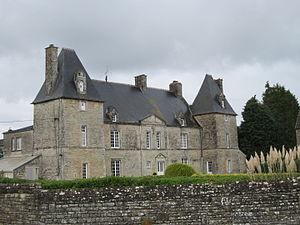
Château de Mesnildot, fr:Le Ham (Manche)
Cet article recense de manière non exhaustive les châteaux, maisons fortes, mottes castrales, manoirs, situés dans le département français de la Manche en région Normandie. Il est fait état des inscriptions et classements au titre des monuments historiques.
Le Ham est une commune française, située dans le département de la Manche en région Normandie, peuplée de 307 habitants.